When a Stranger Calls (1979 film)

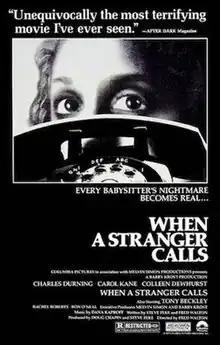
Theatrical release poster

When a Stranger Calls is a 1979 American psychological thriller film written and directed by Fred Walton, co-written by Steve Feke, and starring Charles Durning, Carol Kane, Colleen Dewhurst and Tony Beckley (in his final film role). Its plot follows Jill Johnson, a young woman being terrorized by a psychopathic killer while babysitting, the killer's stalking of another woman, his returning to torment Jill years later, and a detective's trying to find him. Rachel Roberts, Ron O'Neal, Carmen Argenziano, and Rutanya Alda appear in supporting roles. The film derives its story from the folk legend of "the babysitter and the man upstairs".